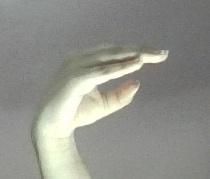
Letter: jeem